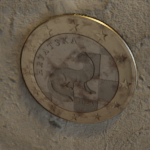
Coin value: 1euro
Country: hr
Edition: standard